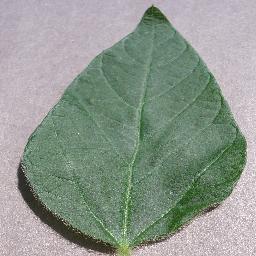
Label: Soybean___healthy